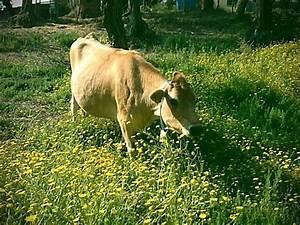
cow